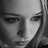
Emotion: neutral